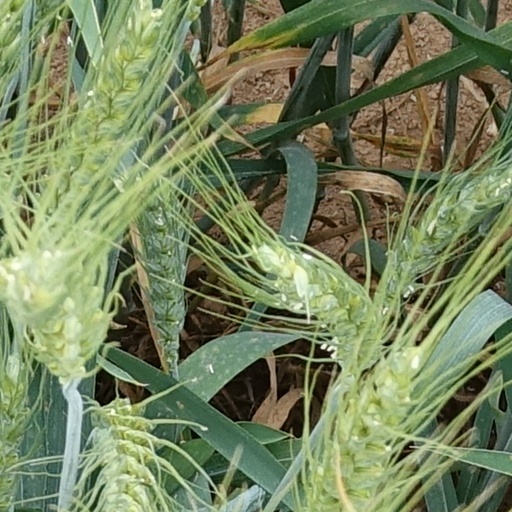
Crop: wheat